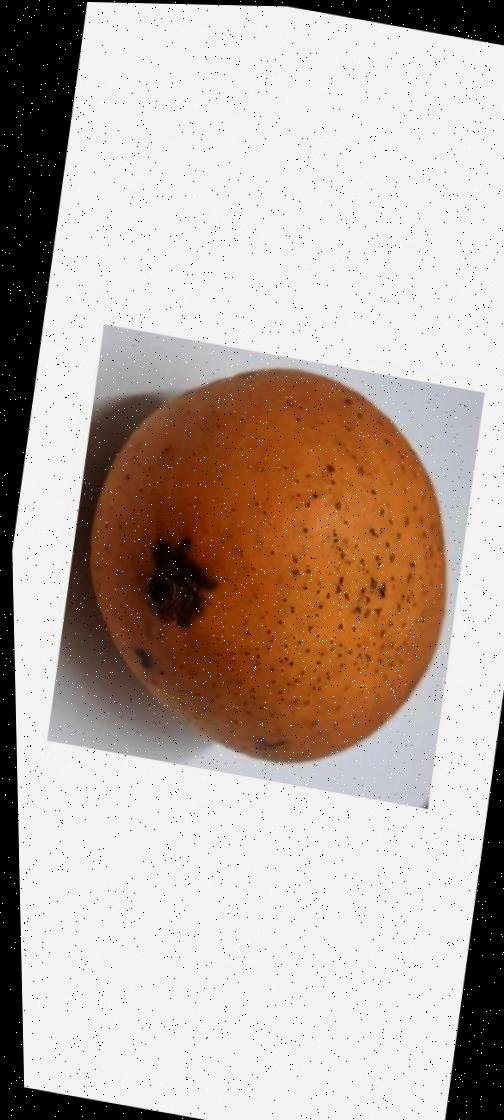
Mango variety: Ashshina Classic